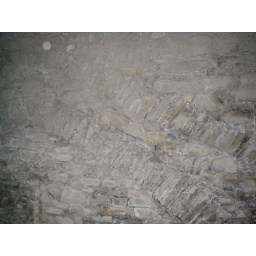
You can still see the bridge of the original castle in the wall, underneath an office building now.